M. K. Pandhe

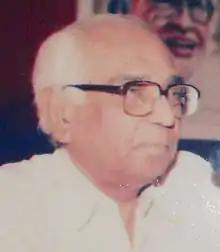
Pandhe addressing at CITU 9th state conference held in Kollam

Madhukar Kashinath Pandhe (11 July 1925 – 20 August 2011) was a Politburo member of the Communist Party of India (Marxist) from 2002 to 2011 and was also the General Secretary of the Centre of Indian Trade Unions (CITU), one of the largest trade unions in India.